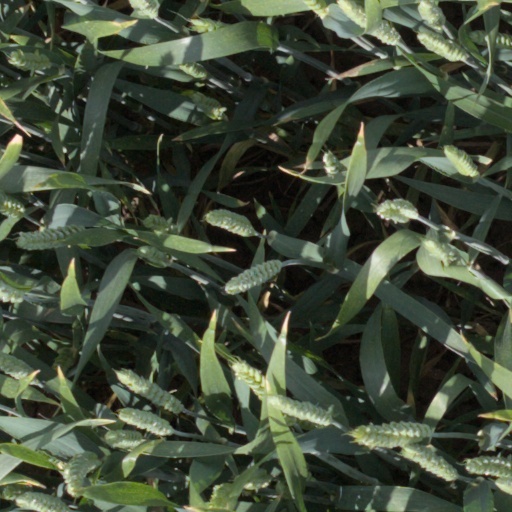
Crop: wheat